Emlyn Hughes

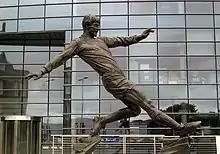
A statue of Hughes outside Emlyn Hughes House, Barrow-in-Furness

Eight days after Hughes' death, England players wore black armbands in a friendly against Spain. England forward Wayne Rooney attracted controversy after throwing his black armband to the floor, following a 42nd minute substitution for Alan Smith. Rooney later apologised.